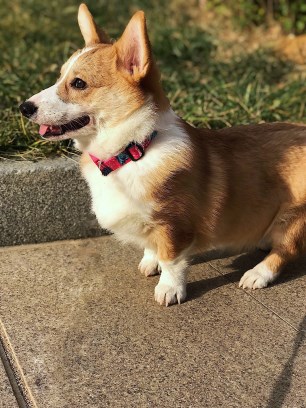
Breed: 2909-n000116-Cardigan